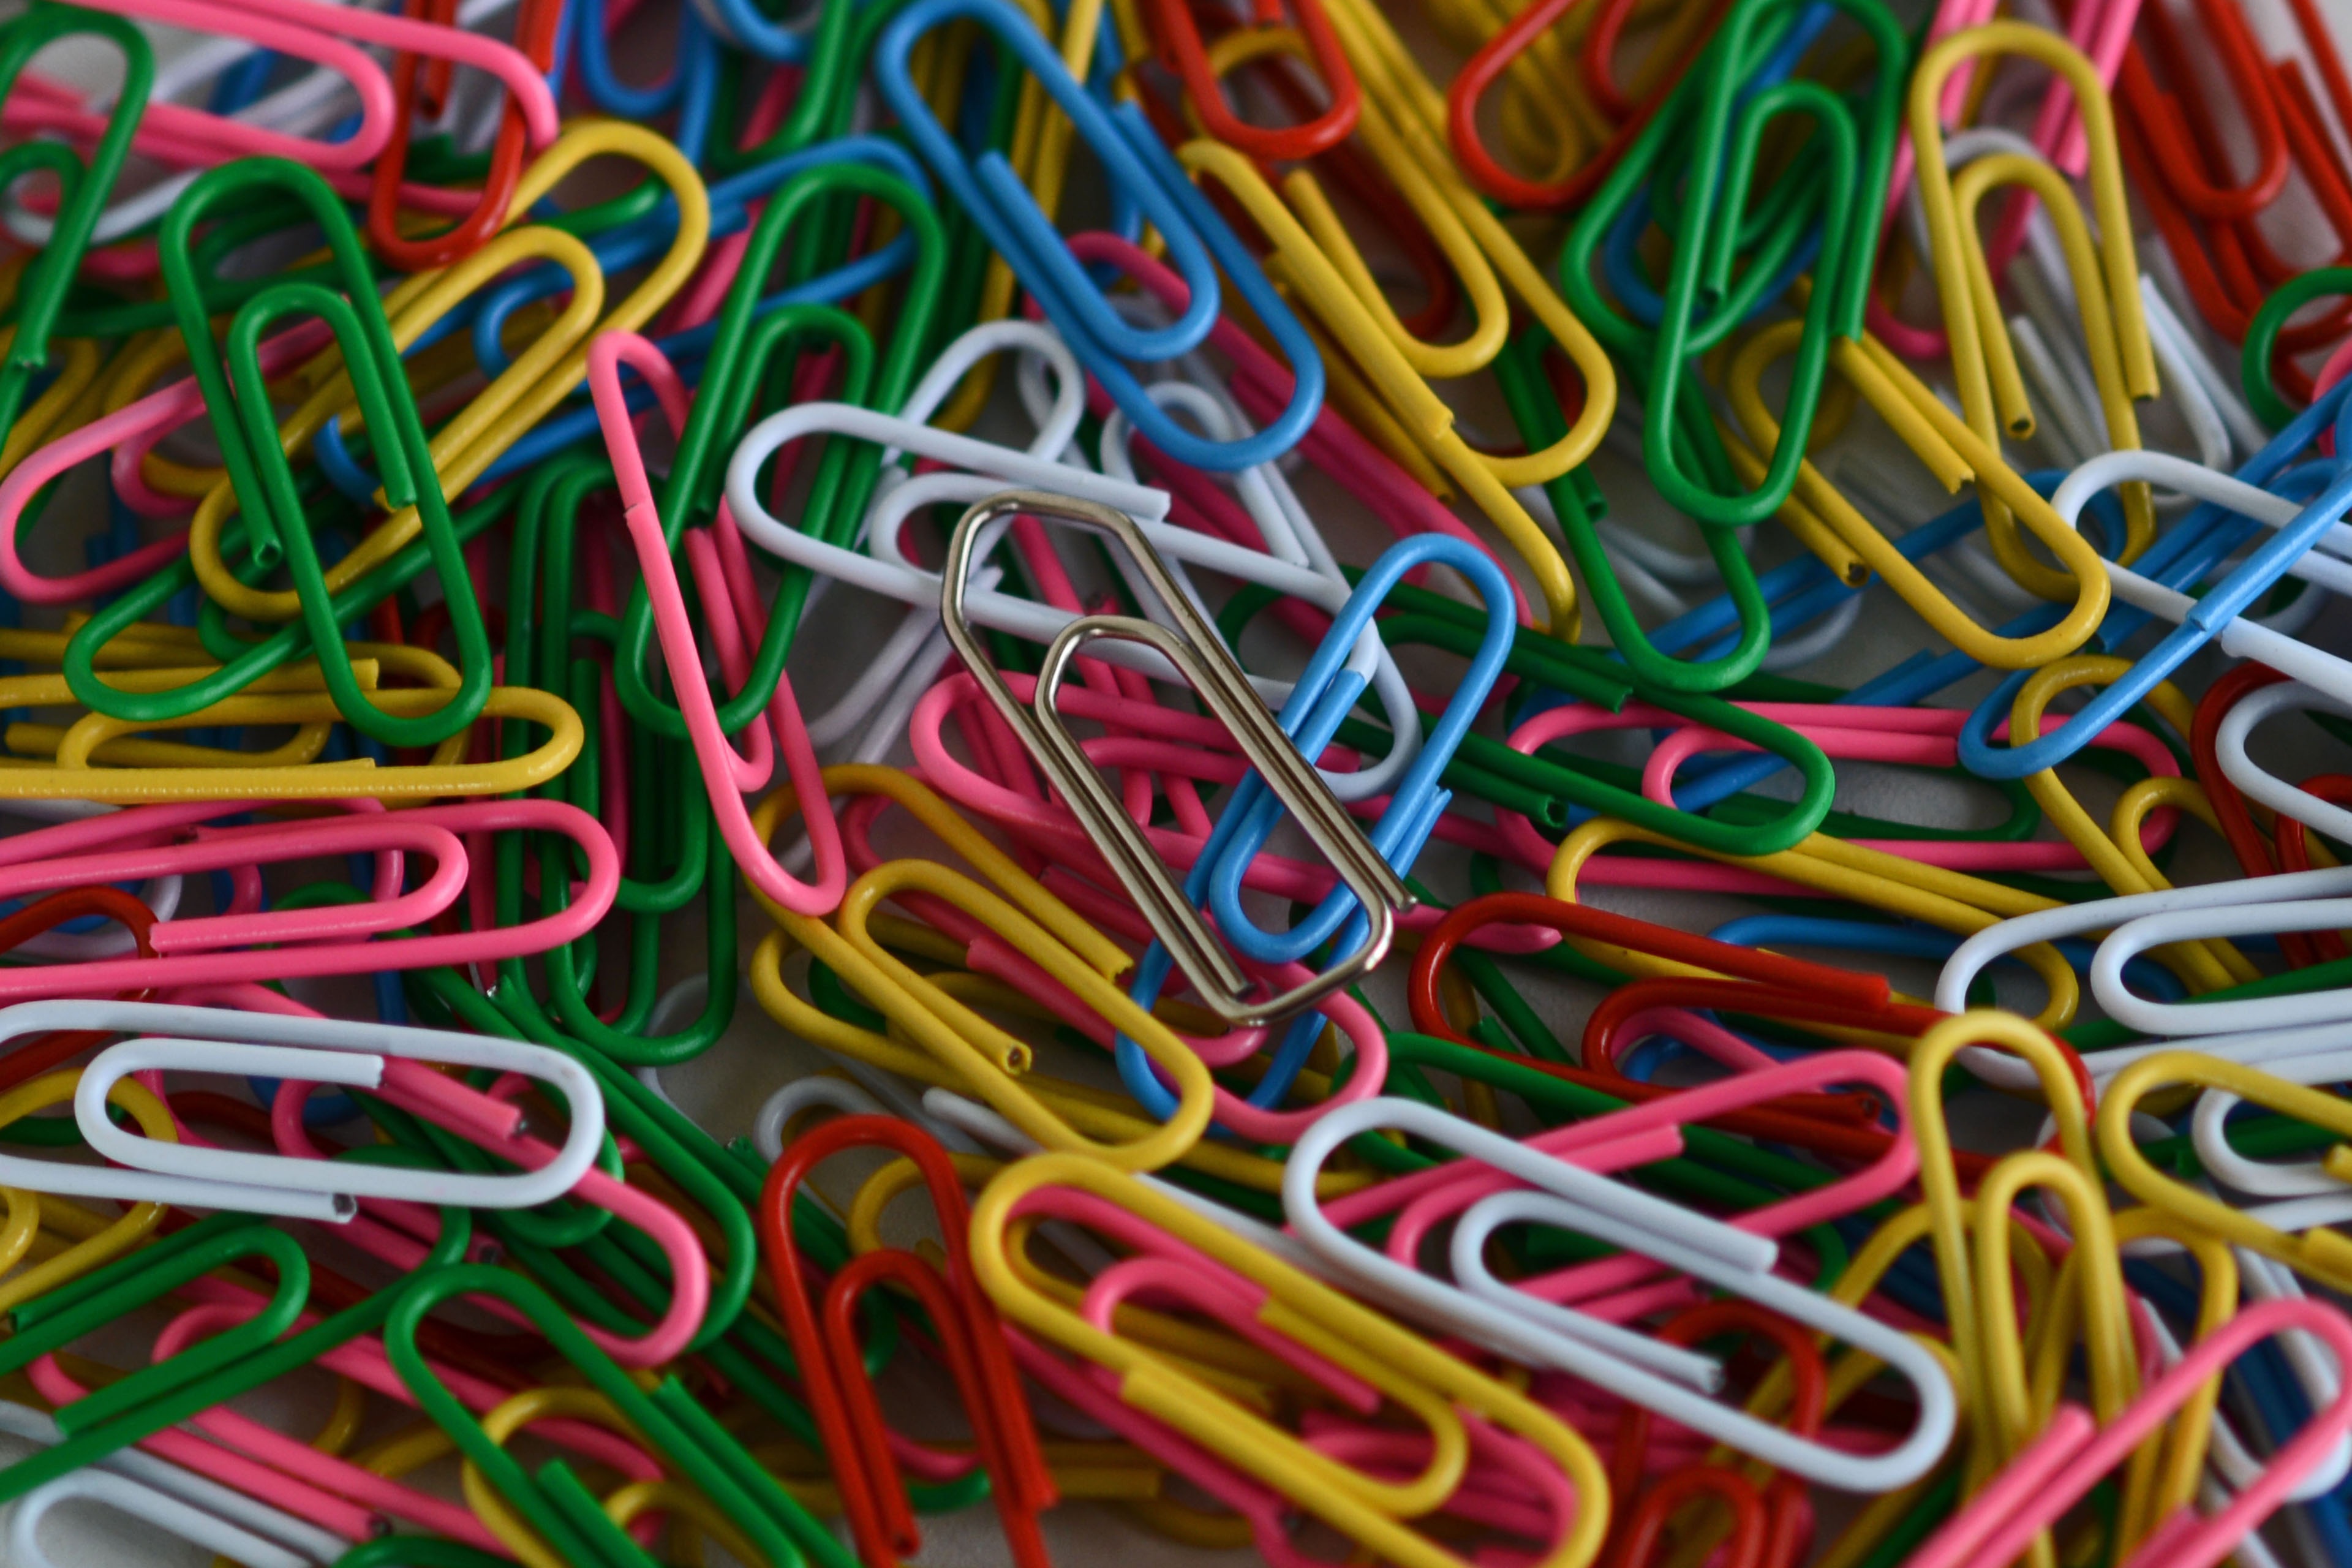
color, office, colorful, neon, art, background, unique, mixed, silvery, paper clips, keep together, electrical wiring